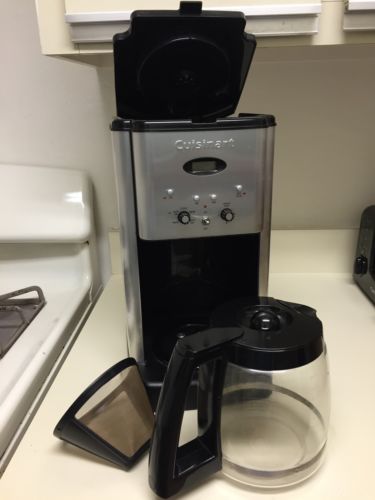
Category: coffee maker